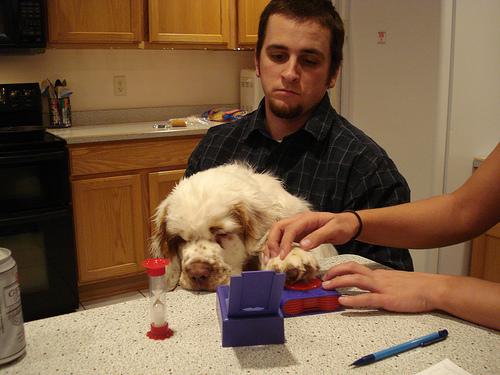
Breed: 235-n000097-clumber